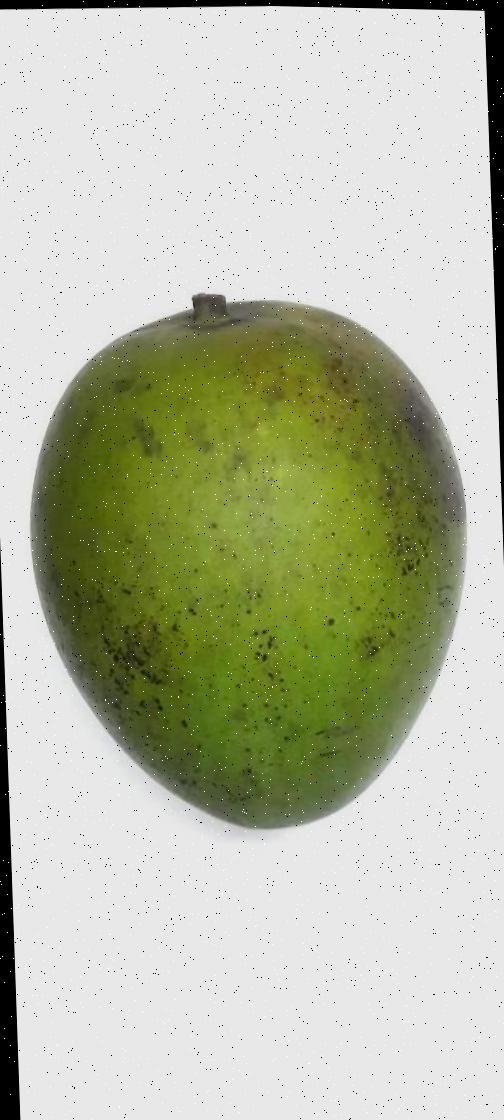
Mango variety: Harivanga